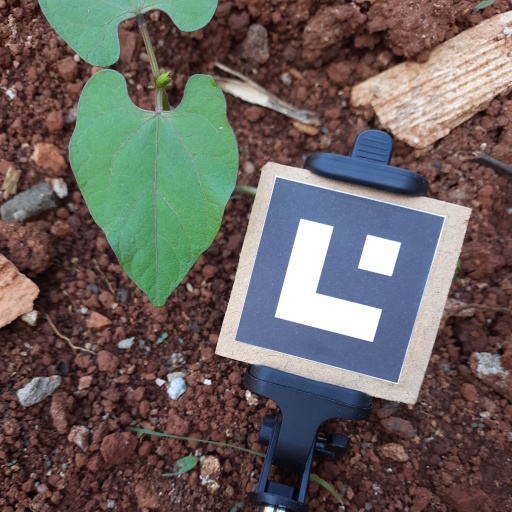
Observations: wavy surface, no eating holes, under shade